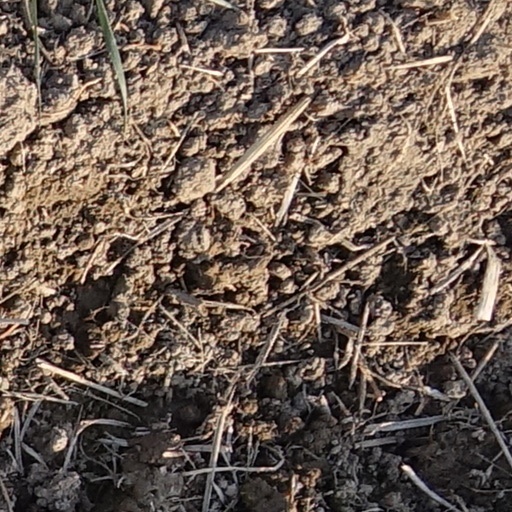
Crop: wheat